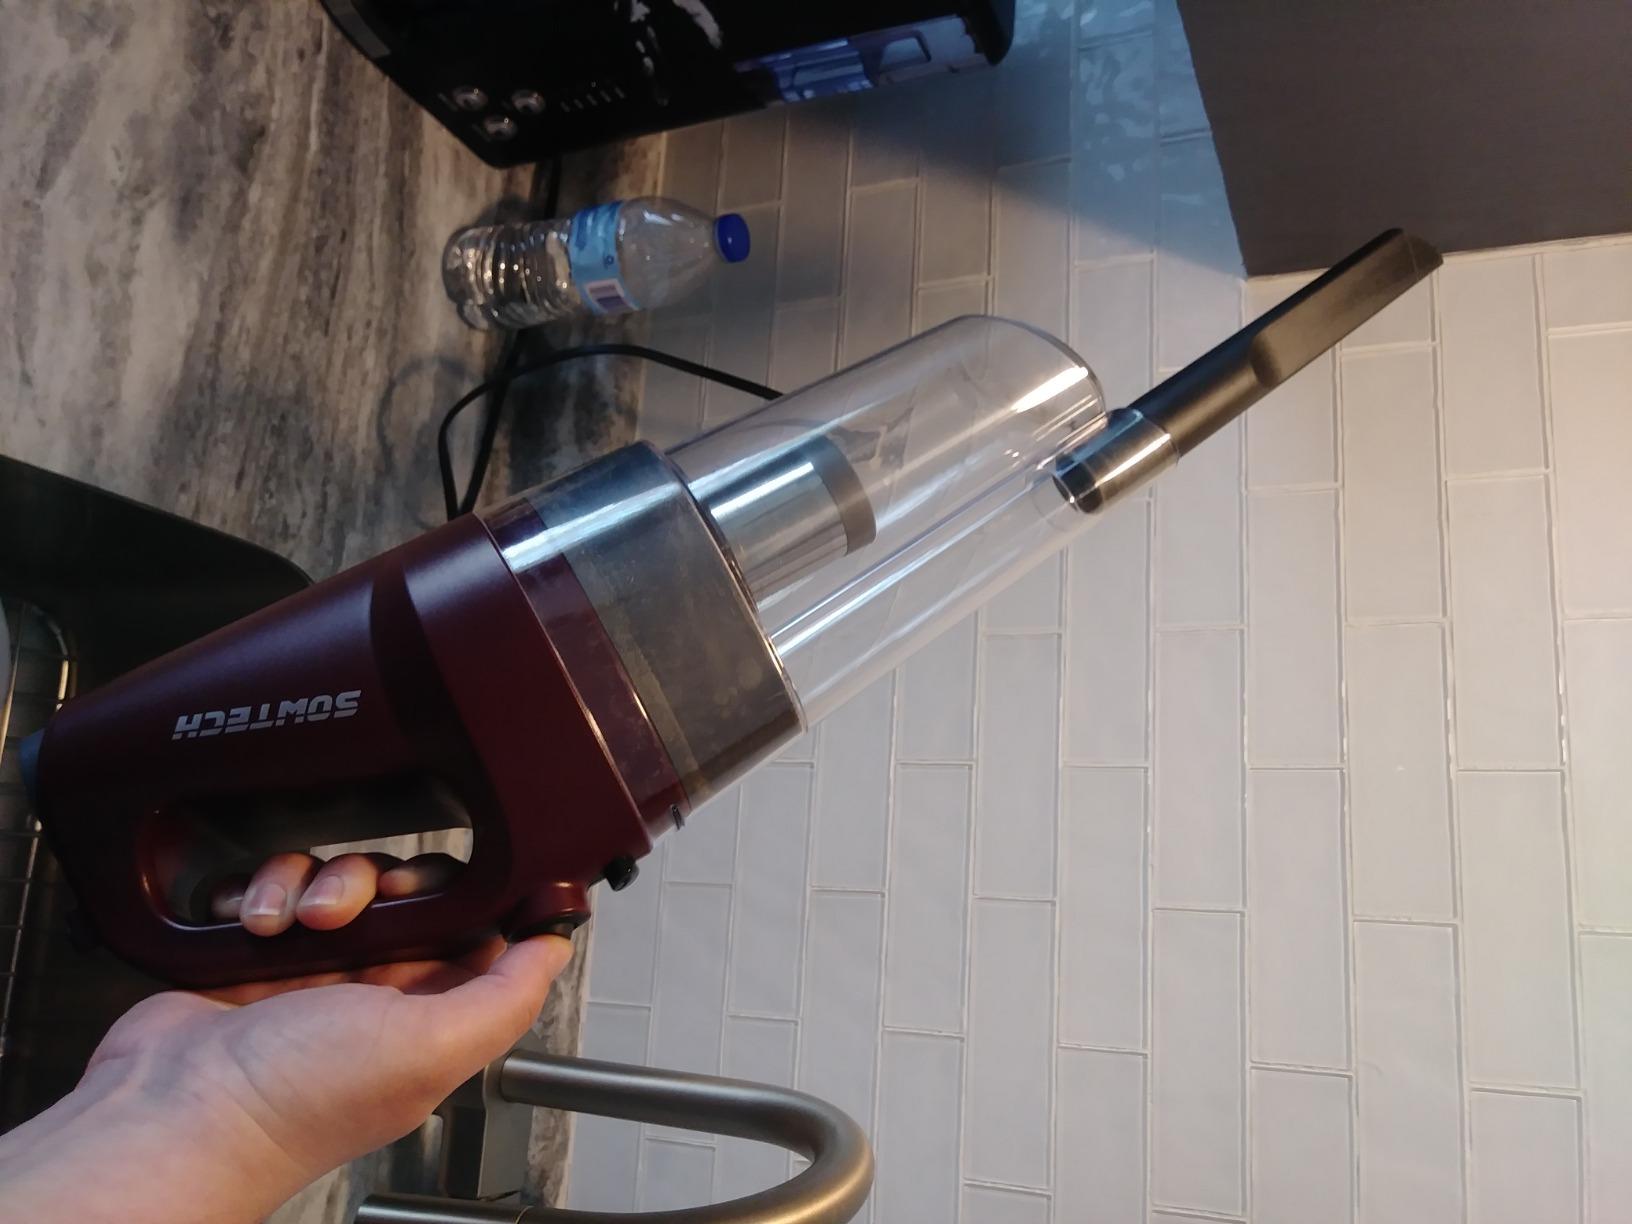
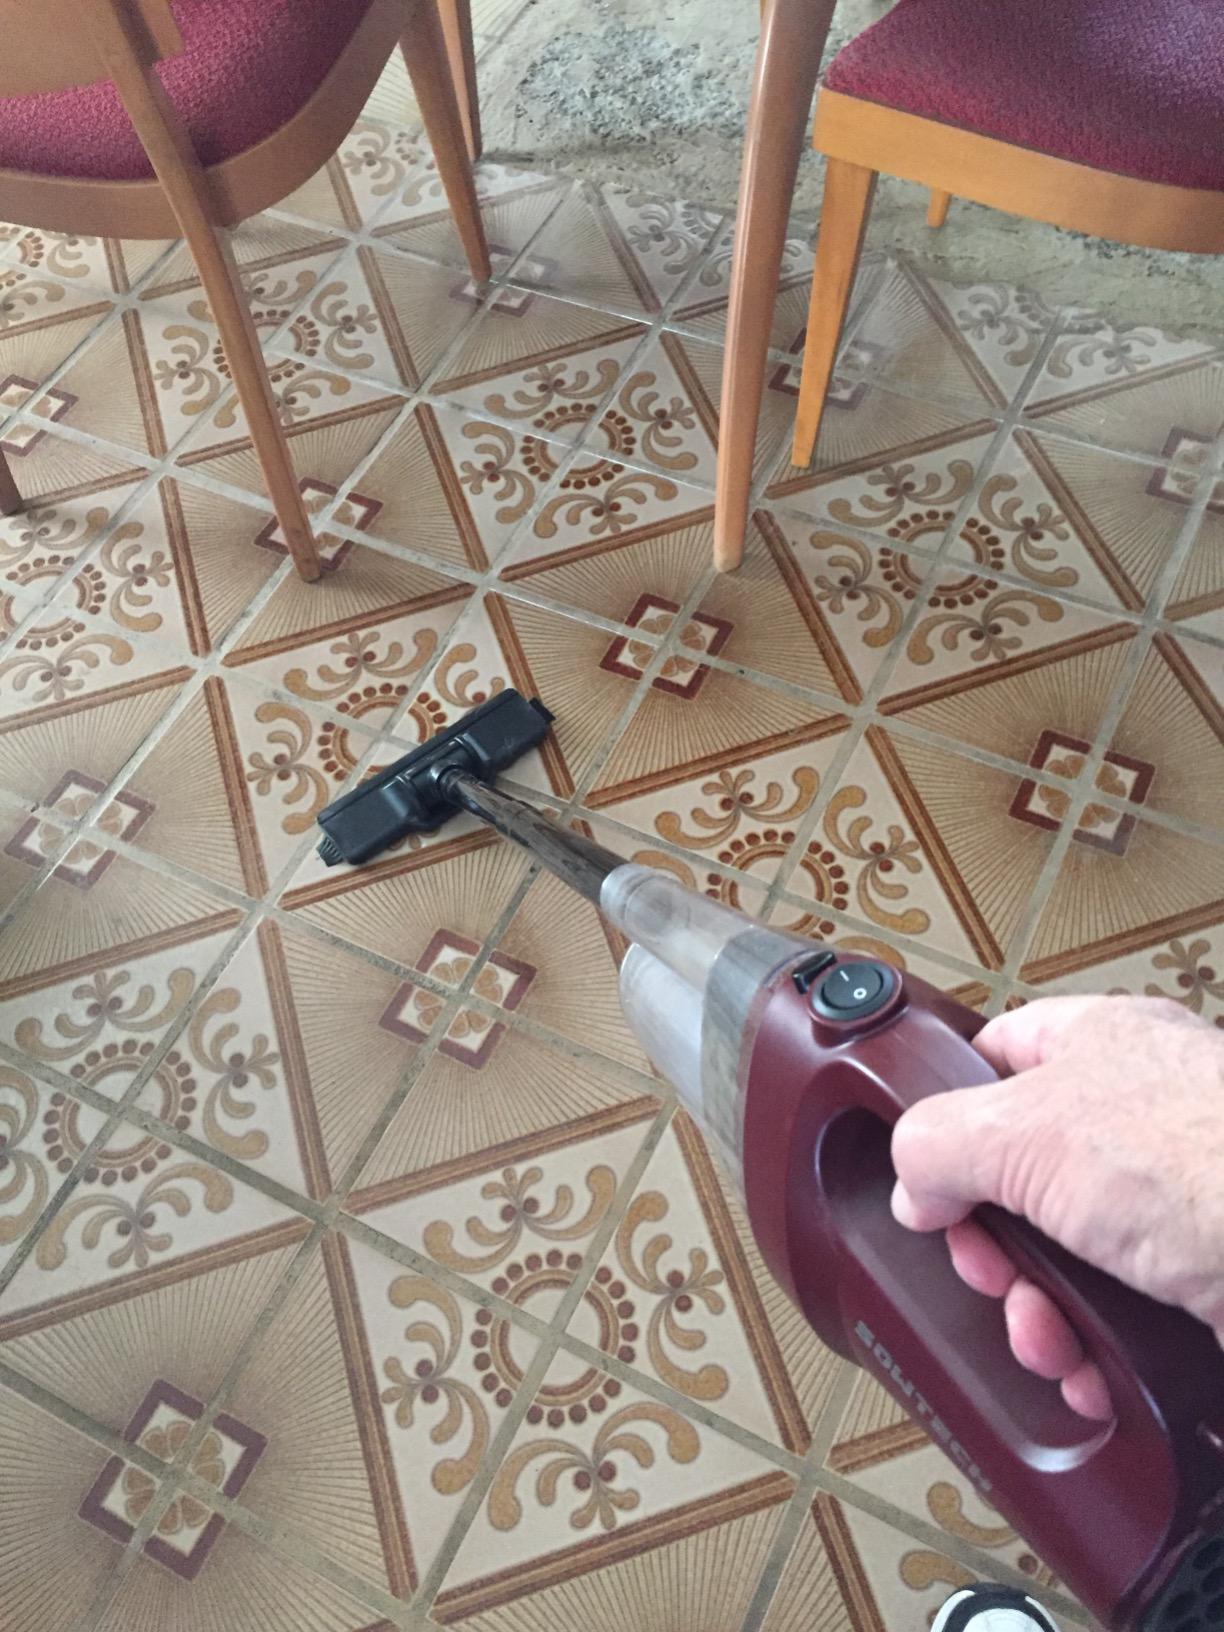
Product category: items_vacuum
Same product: yes